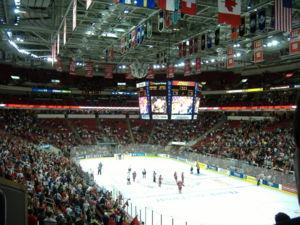
Le PNC Arena est une salle omnisports située au cœur d'un complexe sportif comprenant le Carter-Finley Stadium et la Dorton Arena sur le campus de l'Université d'État de Caroline du Nord à Raleigh en Caroline du Nord.